Irbid Governorate

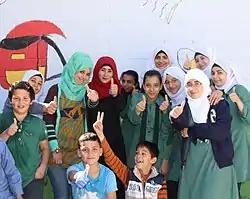
Children in Irbid Governorate

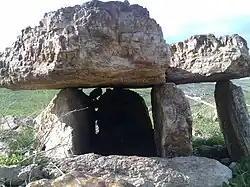
A dolmen in the ancient village of Juhfieh

The Jordan national census of 2004 demographic data indicate that Irbid Governorate had a population of 928,292. Estimates put the population slightly over one million for the year 2009. The next census was scheduled to be held in 2014.